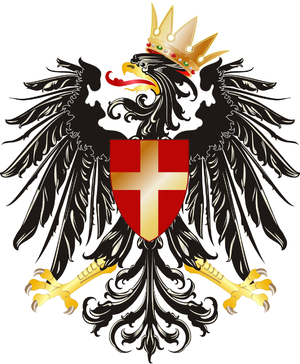
Blason de Mistretta en Italie Italiano: Stemma del Comune di Mistretta (Provincia di Messina)
Mistretta est une commune de la province de Messine en Sicile.